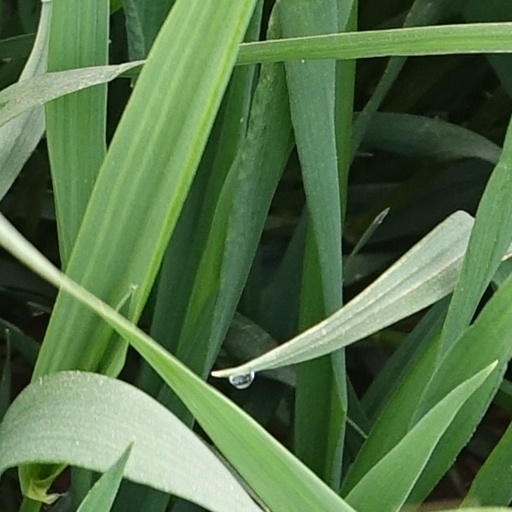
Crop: wheat